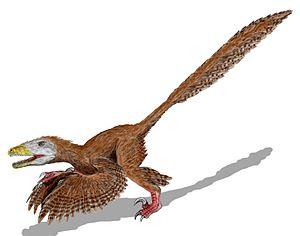
La liste des genres de dinosaures recense tous les genres qui ont été inclus dans le super-ordre Dinosauria à l'exception de la classe Aves et des termes à usage uniquement vernaculaire. La liste inclut tous les genres communément acceptés, mais aussi ceux considérés comme invalides, douteux, ou qui n'ont pas été formellement publiés, ainsi que les synonymes plus récents de noms plus établis et les genres qui ne sont plus considérés comme des dinosaures. De nombreux noms ont été reclassifiés, qu'il s'agisse d'oiseaux, de crocodiles ou encore de bois pétrifié. Cette liste contient 1513 noms, dont environ 1190 sont considérés comme soit valides, soit nomen dubium.
La formation d'Arundel est une formation géologique sédimentaire riche en argiles, que l'on trouve dans le Maryland, aux États-Unis. Elle date de l'Aptien. Cette couche géologique a une importance économique du fait de la présence de fer en son sein, mais elle est surtout connue pour ses dinosaures fossilisés. Souvent considérée comme une formation, il pourrait s'agir en fait d'un simple faciès.